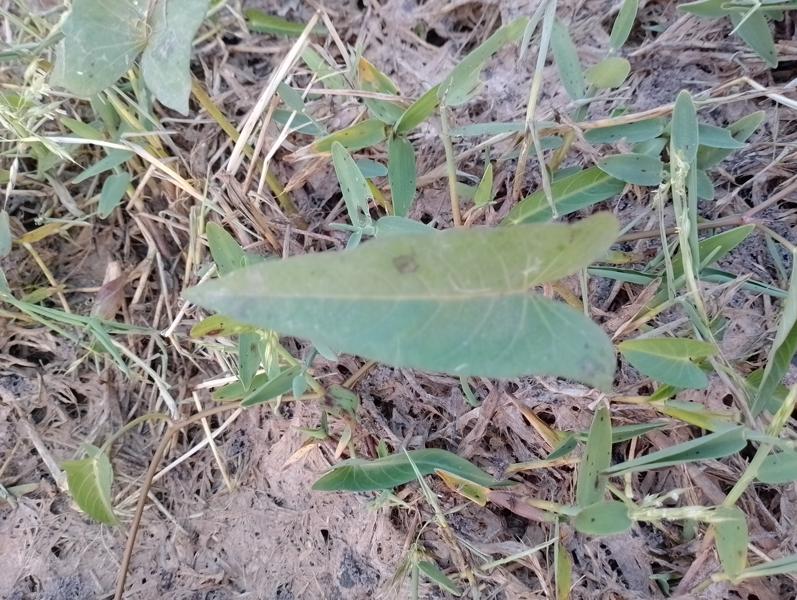
Weed species: Ipomoea aquatic